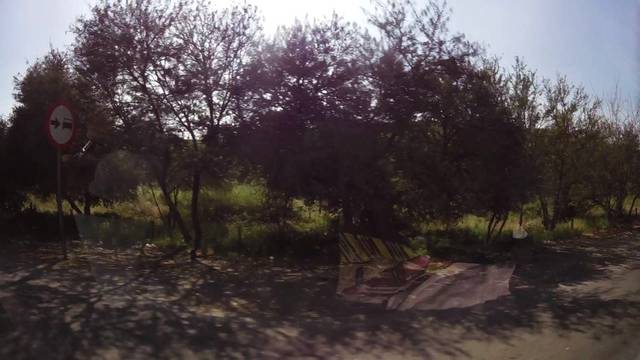
Region: Chile
Coordinates: -33.483, -70.714